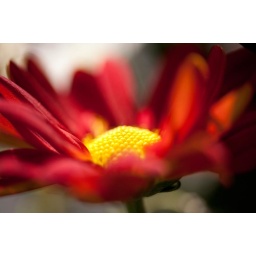
I dream in red and yellow